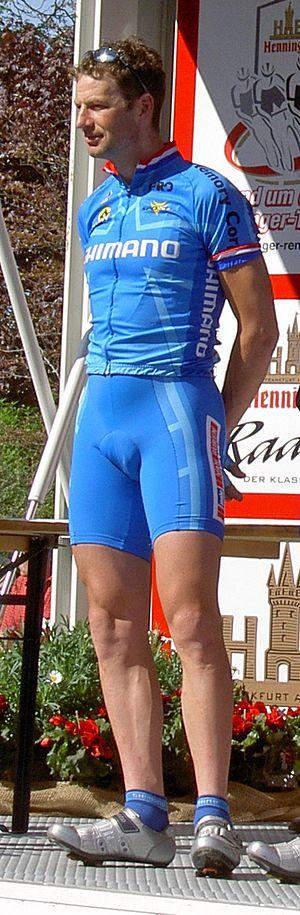
Rudie Kemna est un ancien coureur cycliste néerlandais, devenu directeur sportif de l'équipe Skil-Shimano, il est toujours dans cette formation devenue Sunweb.